Domestication

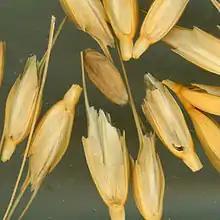
Einkorn wheat shatters into individual spikelets, making harvesting difficult. Domesticated cereals do not shatter.

The beginnings of mammal domestication involved a protracted coevolutionary process with multiple stages along different pathways. There are three proposed major pathways that most mammal domesticates followed into domestication: